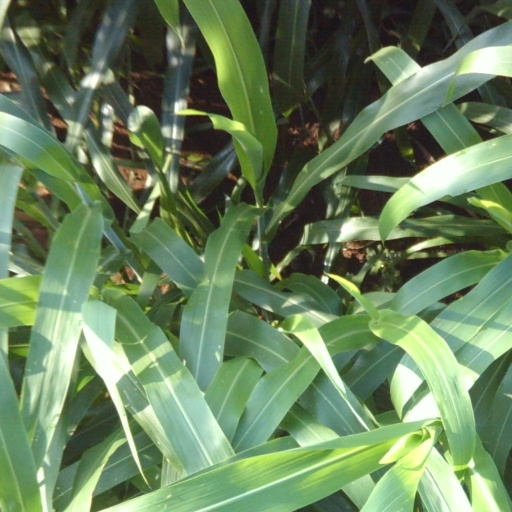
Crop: sorghum